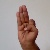
The image shows a hand gesture representing the letter 'F' in Indian Sign Language.